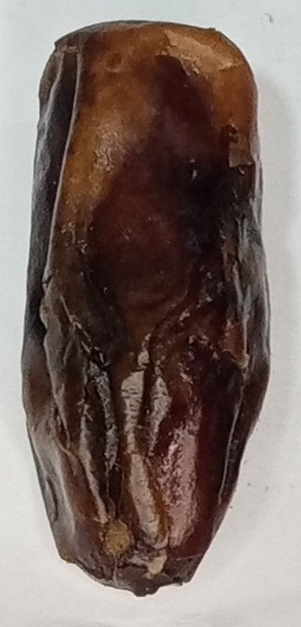
Variety: gajar
Size: medium
Grade: grade-3